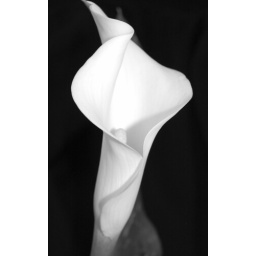
Lillies in black and white